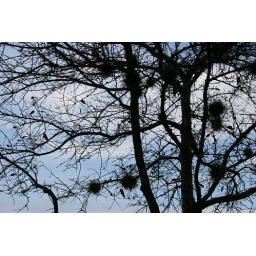
A tree outlined against an evening sky